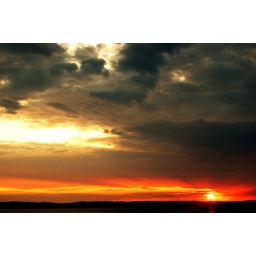
red sky in morning; sailor take warning